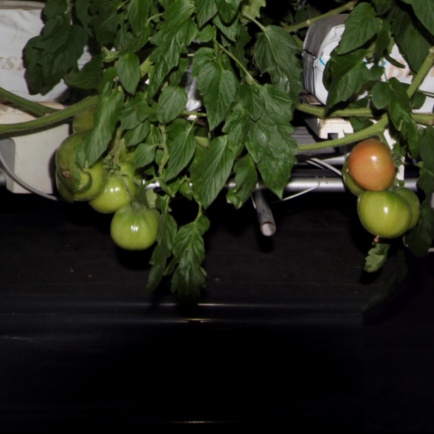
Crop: tomato